Alt space

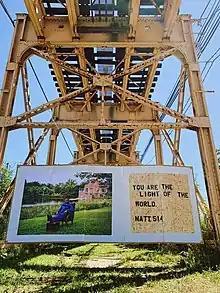

alt_ Chicago sponsored the work of E. Faye Butler acting on “Fannie Lou Hamer, Speak on it!”. The piece was inspired by Hamer's work as a civil activist and his work on voting rights. The sponsored piece was set to run from September 17- October 8, 2020.